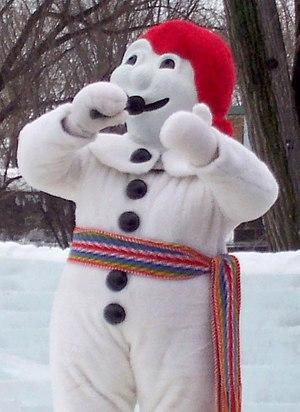
Cet article traite des événements qui se sont produits durant l'année 1955 au Québec.
Québec /ke.bɛk/ est la capitale nationale du Québec, une des provinces du Canada. Située au cœur de la région administrative de la Capitale-Nationale, elle est le siège de nombreuses institutions dont le Parlement du Québec. En date de juillet 2016, la ville de Québec compte 531 902 habitants et sa communauté métropolitaine regroupe une population de 800 296 habitants.
Le tourisme au Québec représente le cinquième produit d'exportation en importance du Québec. Près de 30 000 entreprises sont liées à cette industrie, dont 70 % sont situées à l'extérieur de Montréal et de la ville de Québec. Elles emploient plus de 400 000 personnes, la majorité dans les secteurs de la restauration et de l'hébergement. En 2010, près de 27 millions de touristes ont visité le Québec, dont les trois quarts proviennent du Québec et l'autre quart de l'extérieur, particulièrement des marchés limitrophes. Les touristes français sont ceux qui séjournent le plus longtemps au Québec. Les marchés hors Québec génèrent la moitié des recettes touristiques. Ce sont les touristes espagnols qui dépensent le plus par nuitée au Québec, immédiatement suivis par les touristes des États-Unis.
La liste d'exemples de Québec bashing recense des cas de Québec bashing observés dans les médias.